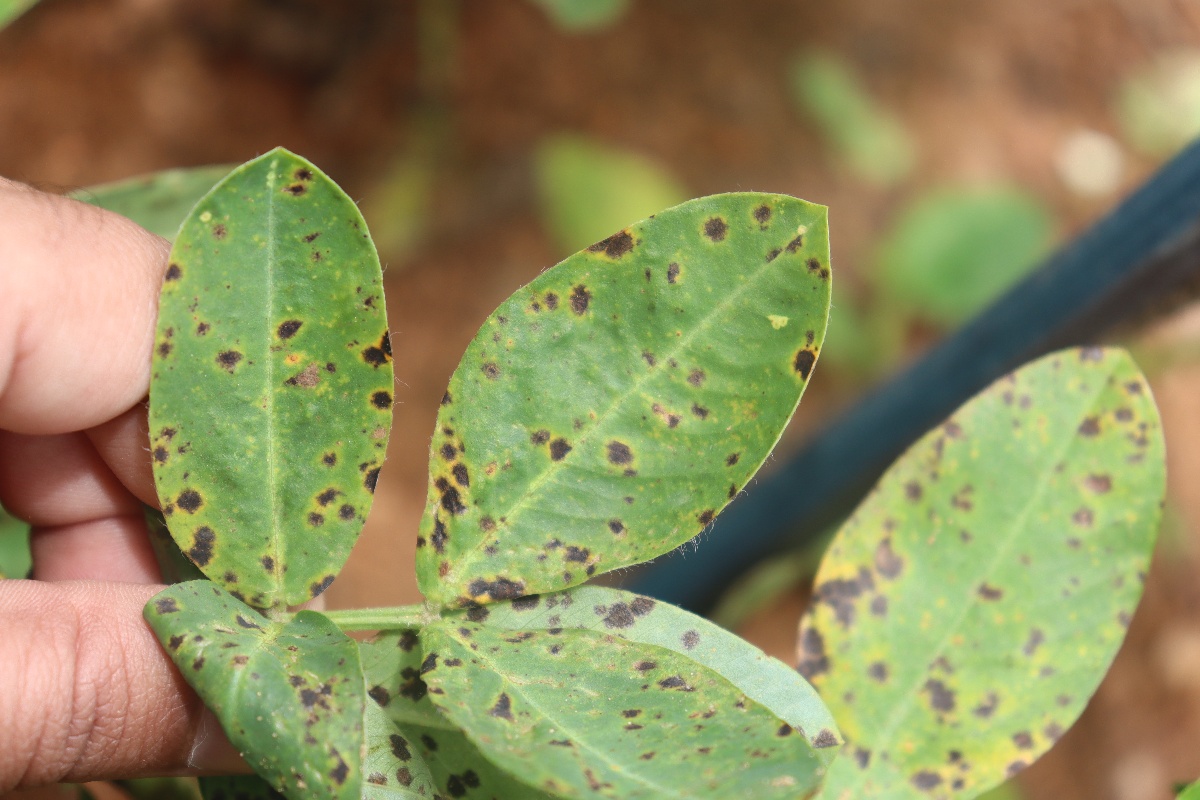
Label: late leaf spot